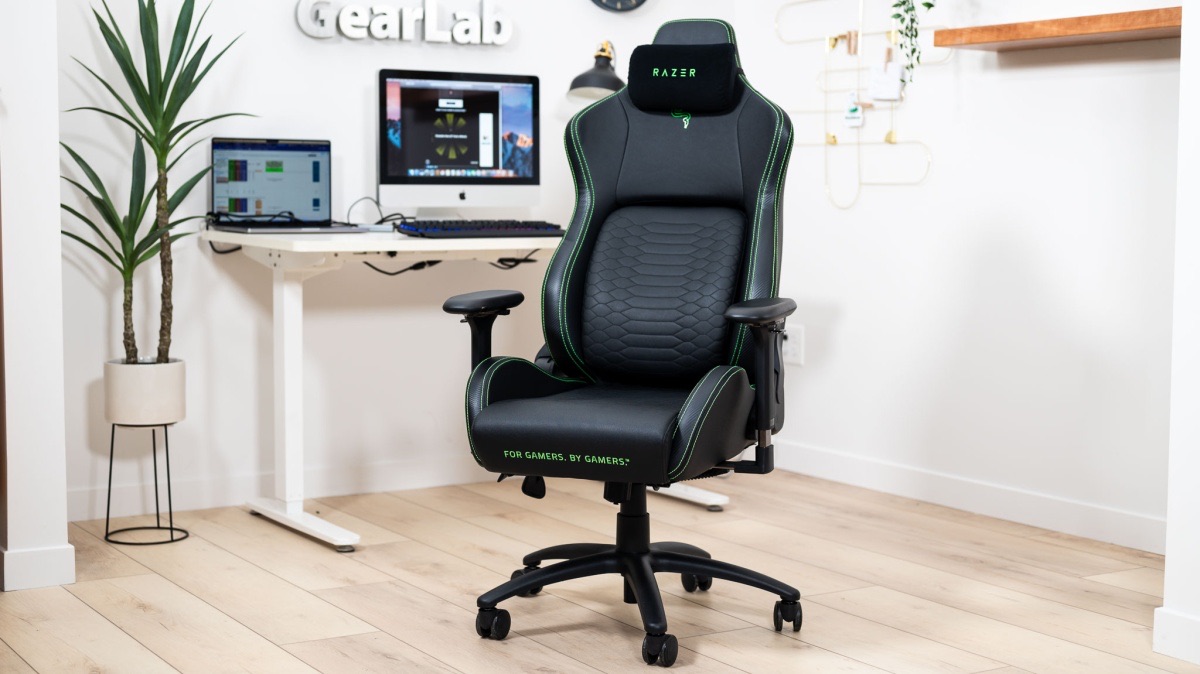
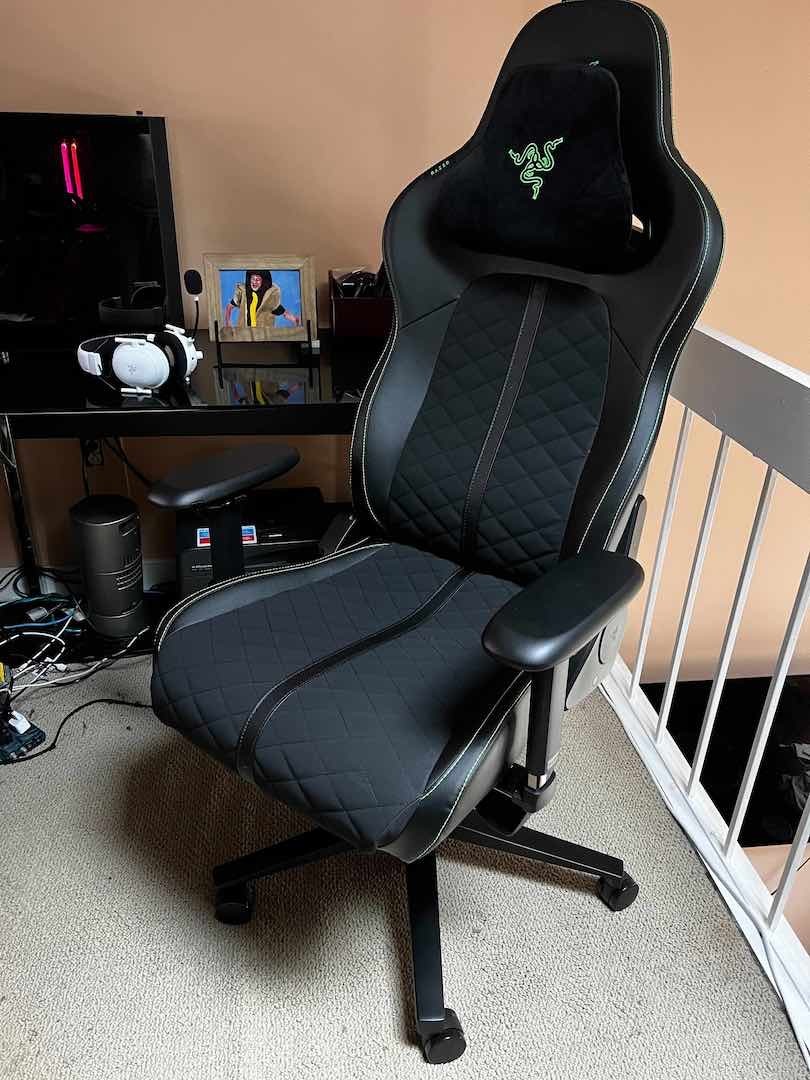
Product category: items_chair
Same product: no